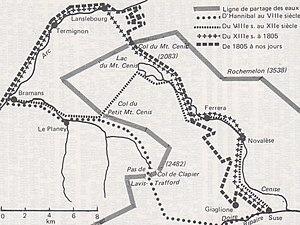
ll y a eu successivement 4 itinéraires pour le passage du Montcenis
Le col du Mont-Cenis est un col qui relie la vallée de la Maurienne, en France, et le val de Suse, en Italie. Il se situe au sein du massif du Mont-Cenis, à 2 085 mètres d'altitude. Il est voisin du col du Petit Mont-Cenis, d'altitude légèrement supérieure mais non carrossable. Voie de communication et d'échanges commerciaux, il était devenu à partir de l'annexion de la Savoie et du percement du tunnel du Fréjus principalement d'intérêt militaire, ses environs étant entourés de fortifications. Depuis la fin de la Seconde Guerre mondiale, le col est devenu un lieu touristique prisé des randonneurs.